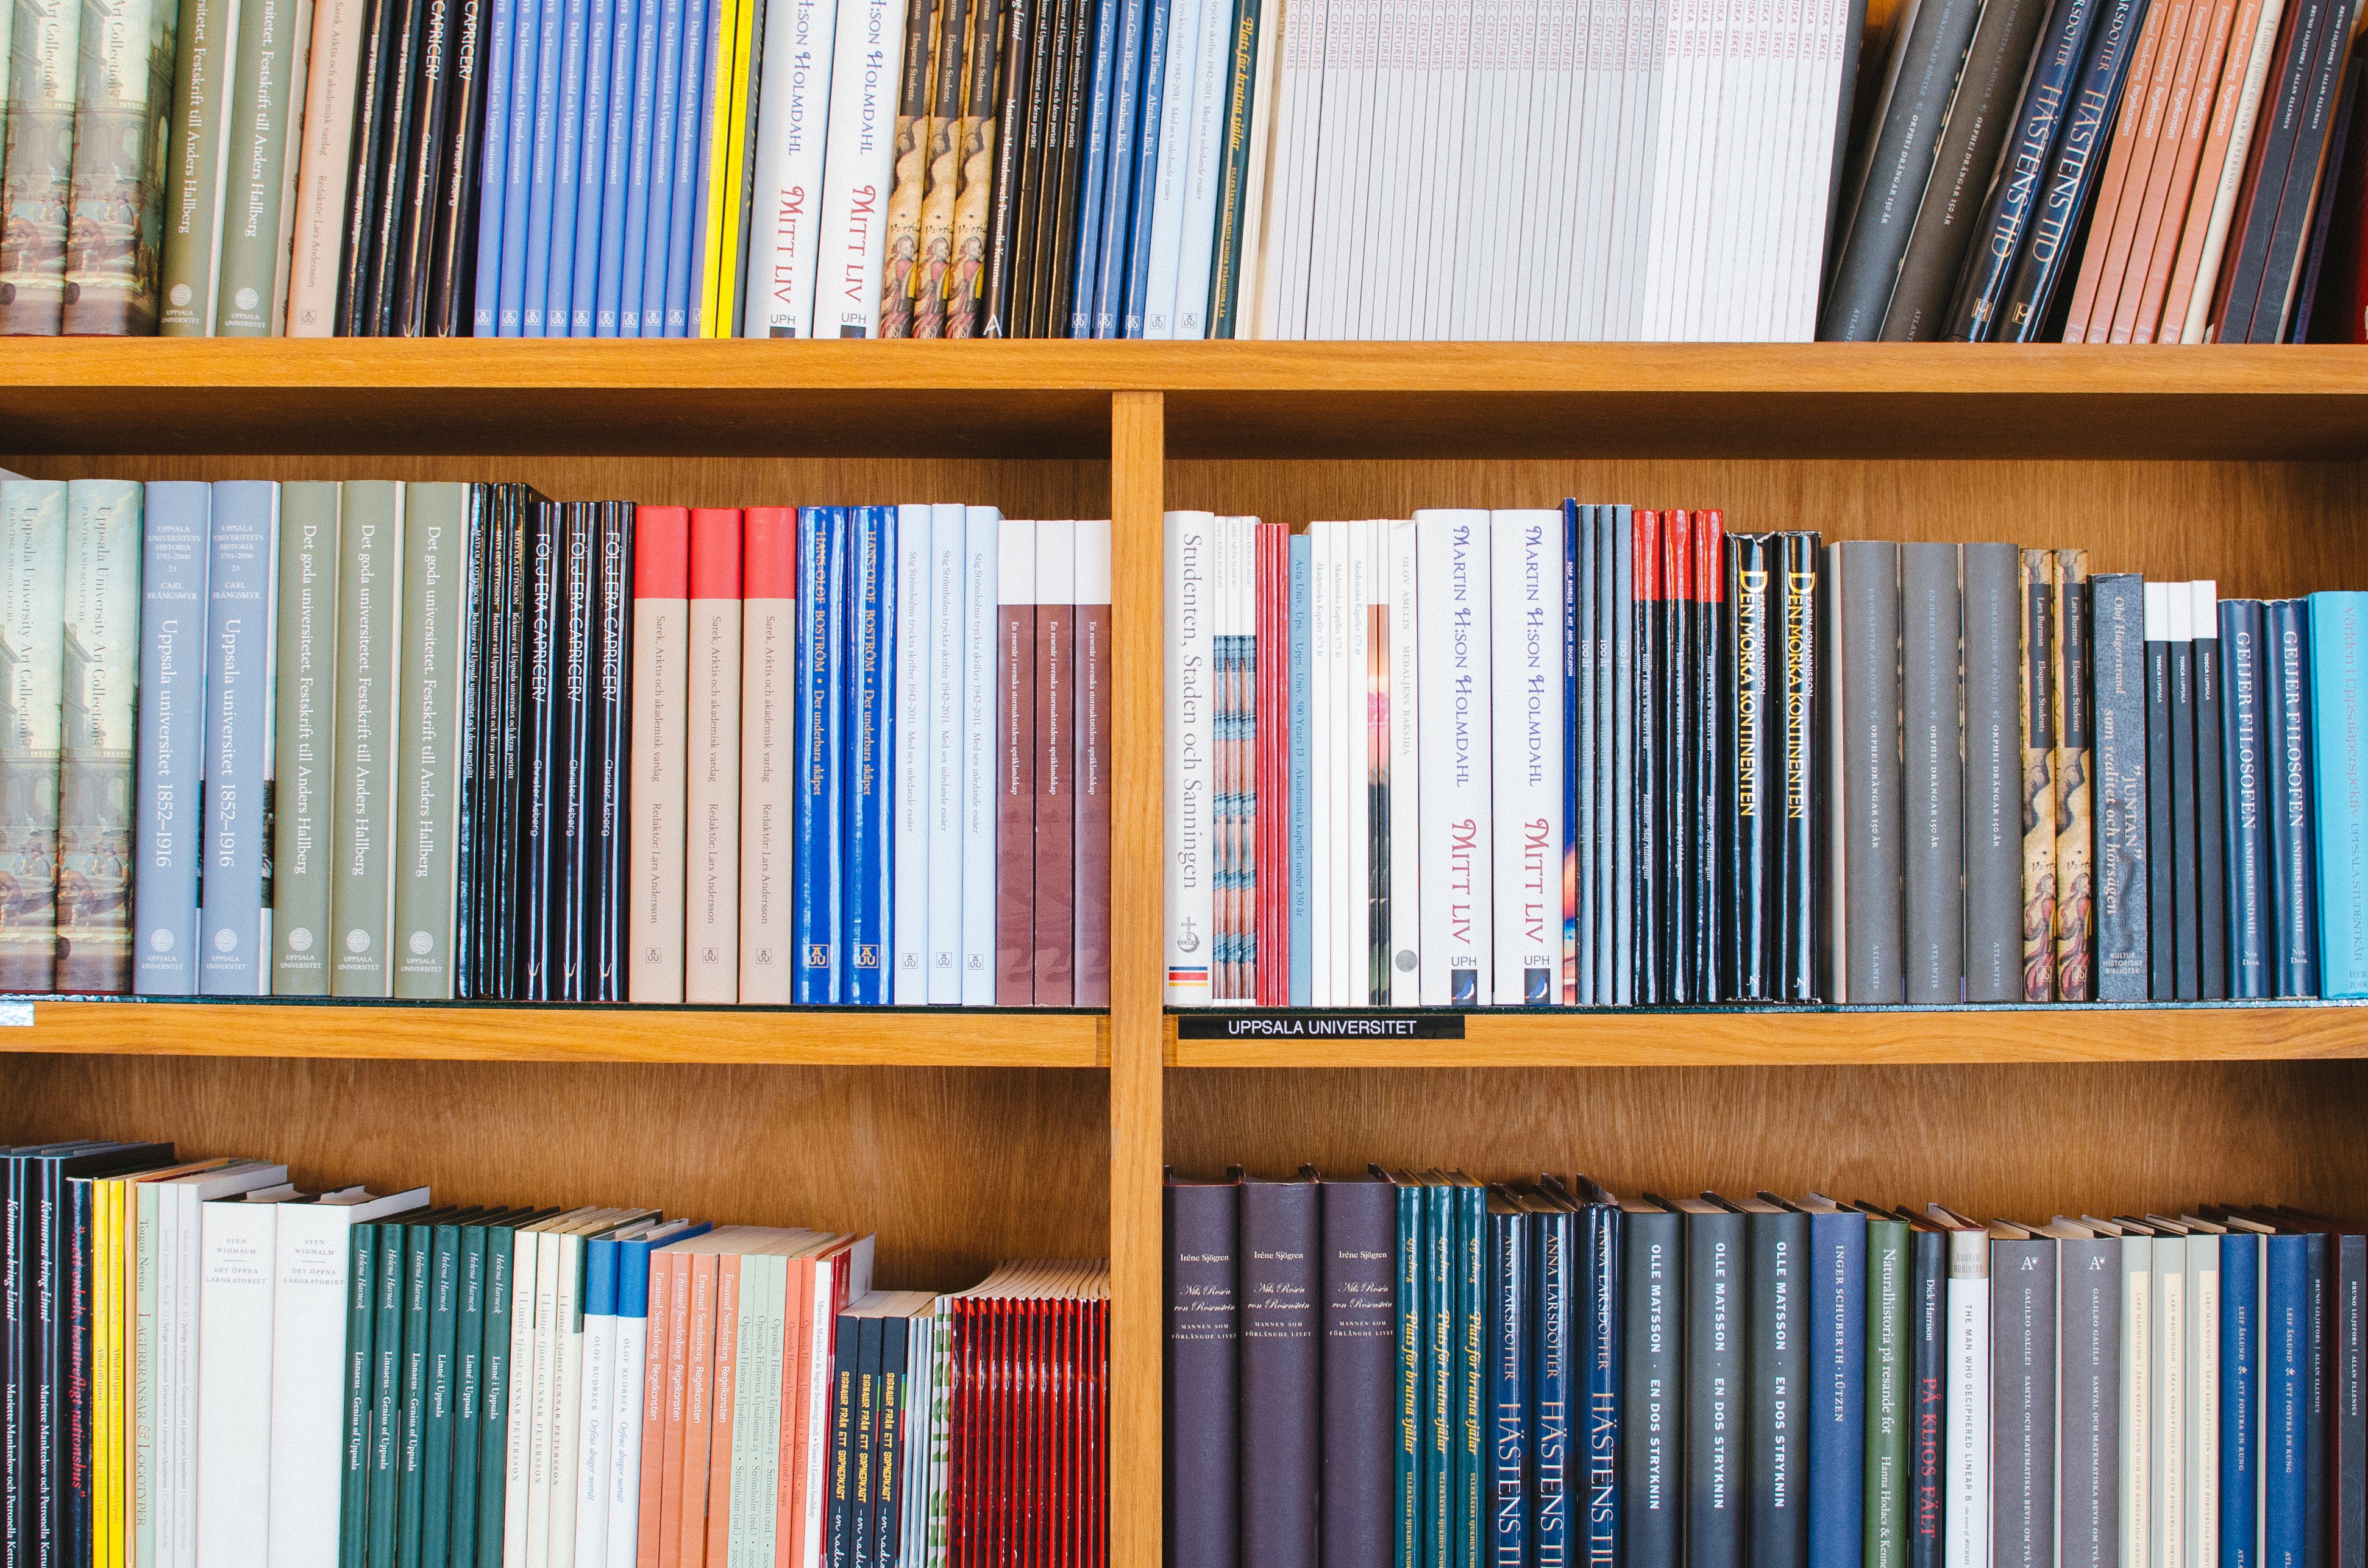
book, shelf, furniture, bookshelf, bookcase, catalog, bookstore, library, shelving